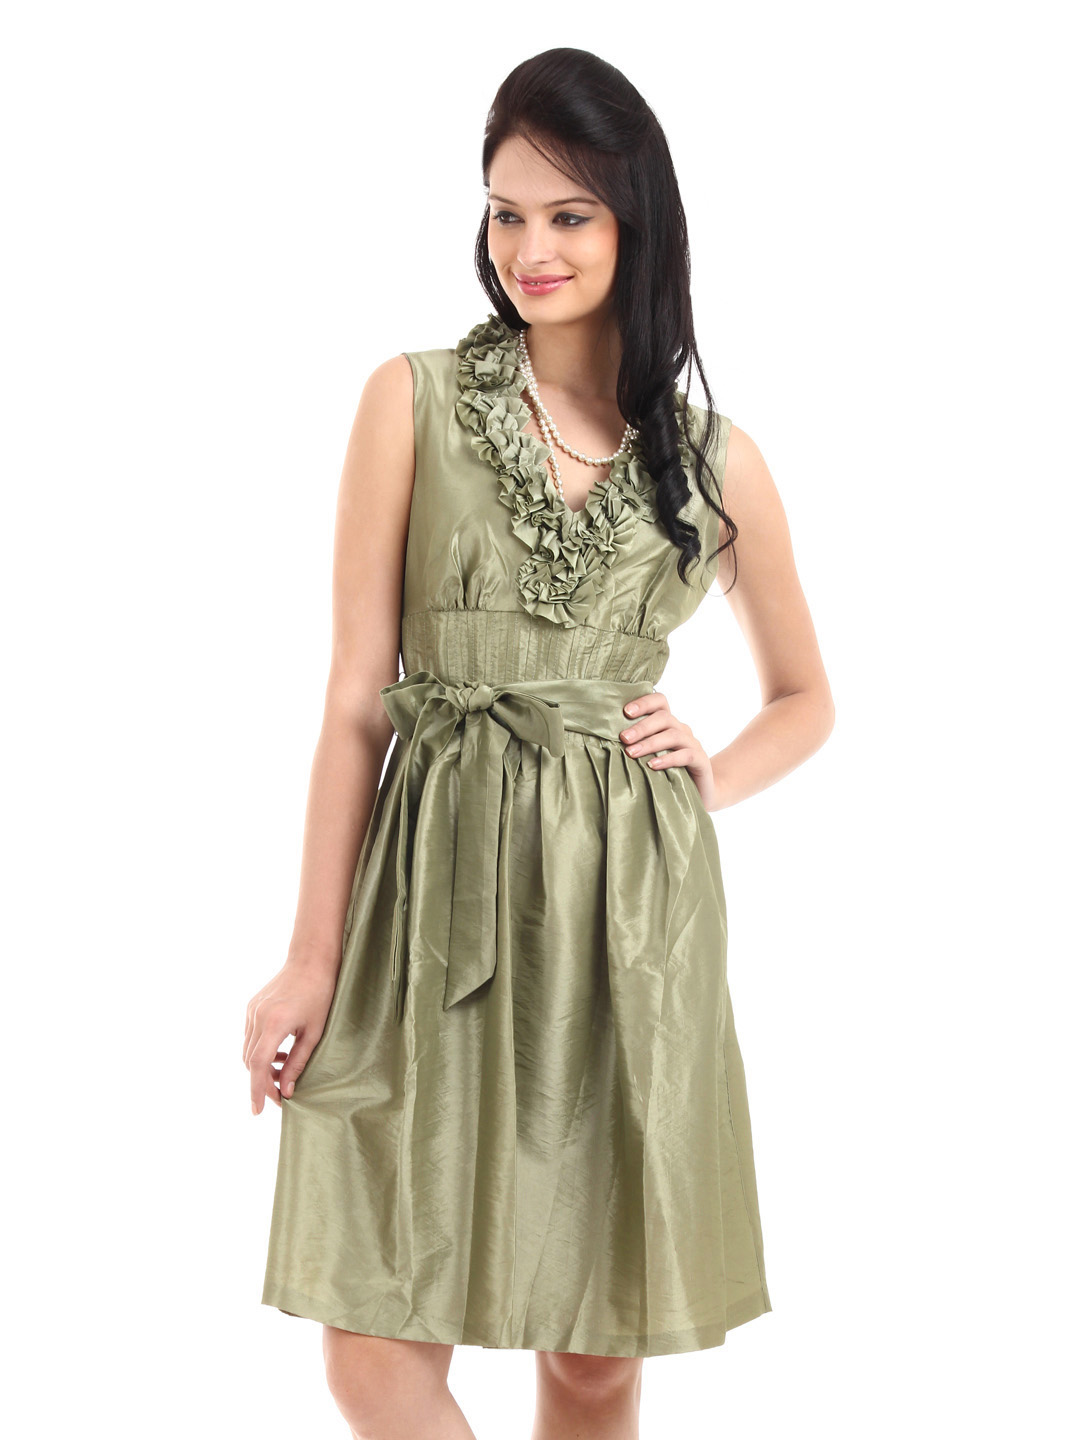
Avirate Women Green Dress
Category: Apparel / Dress / Dresses
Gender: Women
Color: Green
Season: Fall 2012
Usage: Casual